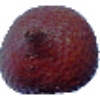
Label: Salak 1